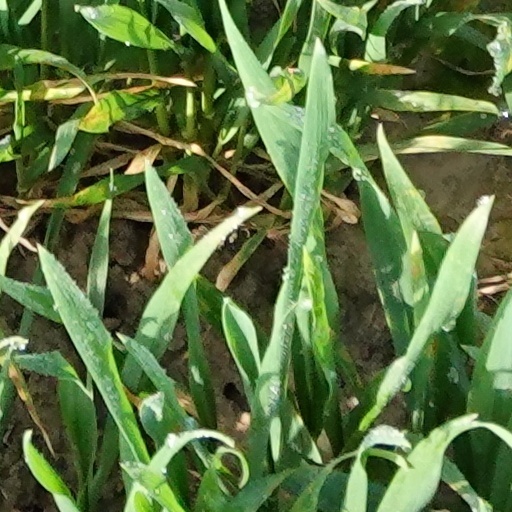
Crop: wheat